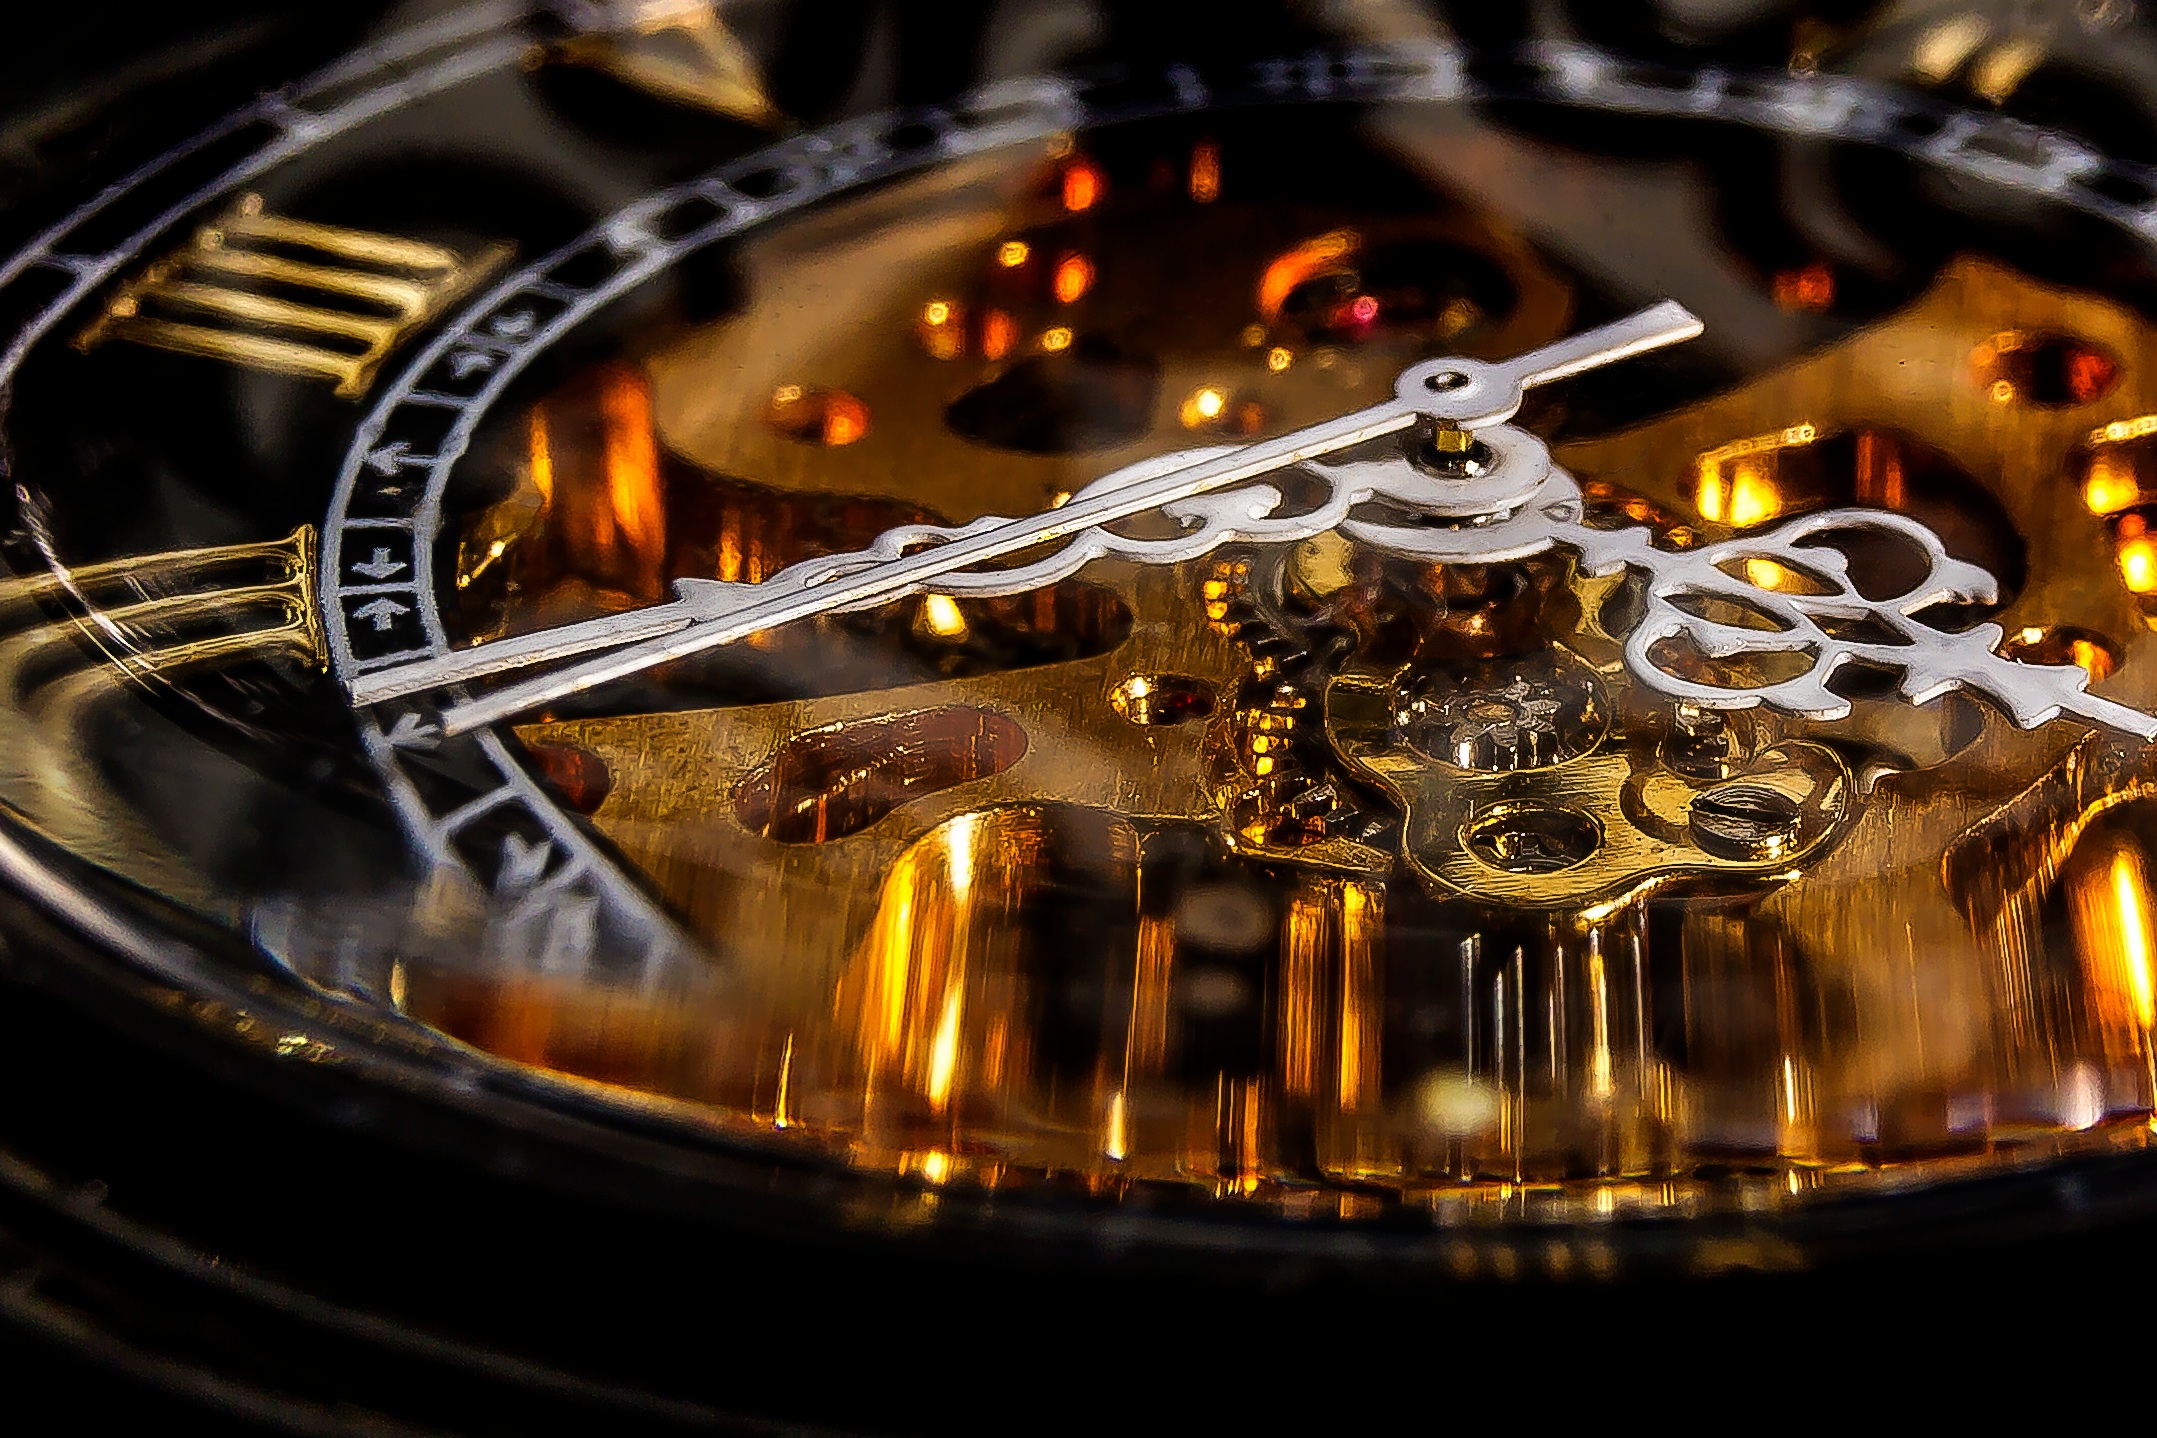
watch, light, car, wheel, vehicle, drums, computer wallpaper, aircraft engine